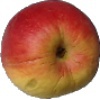
Label: red_yellow_apple